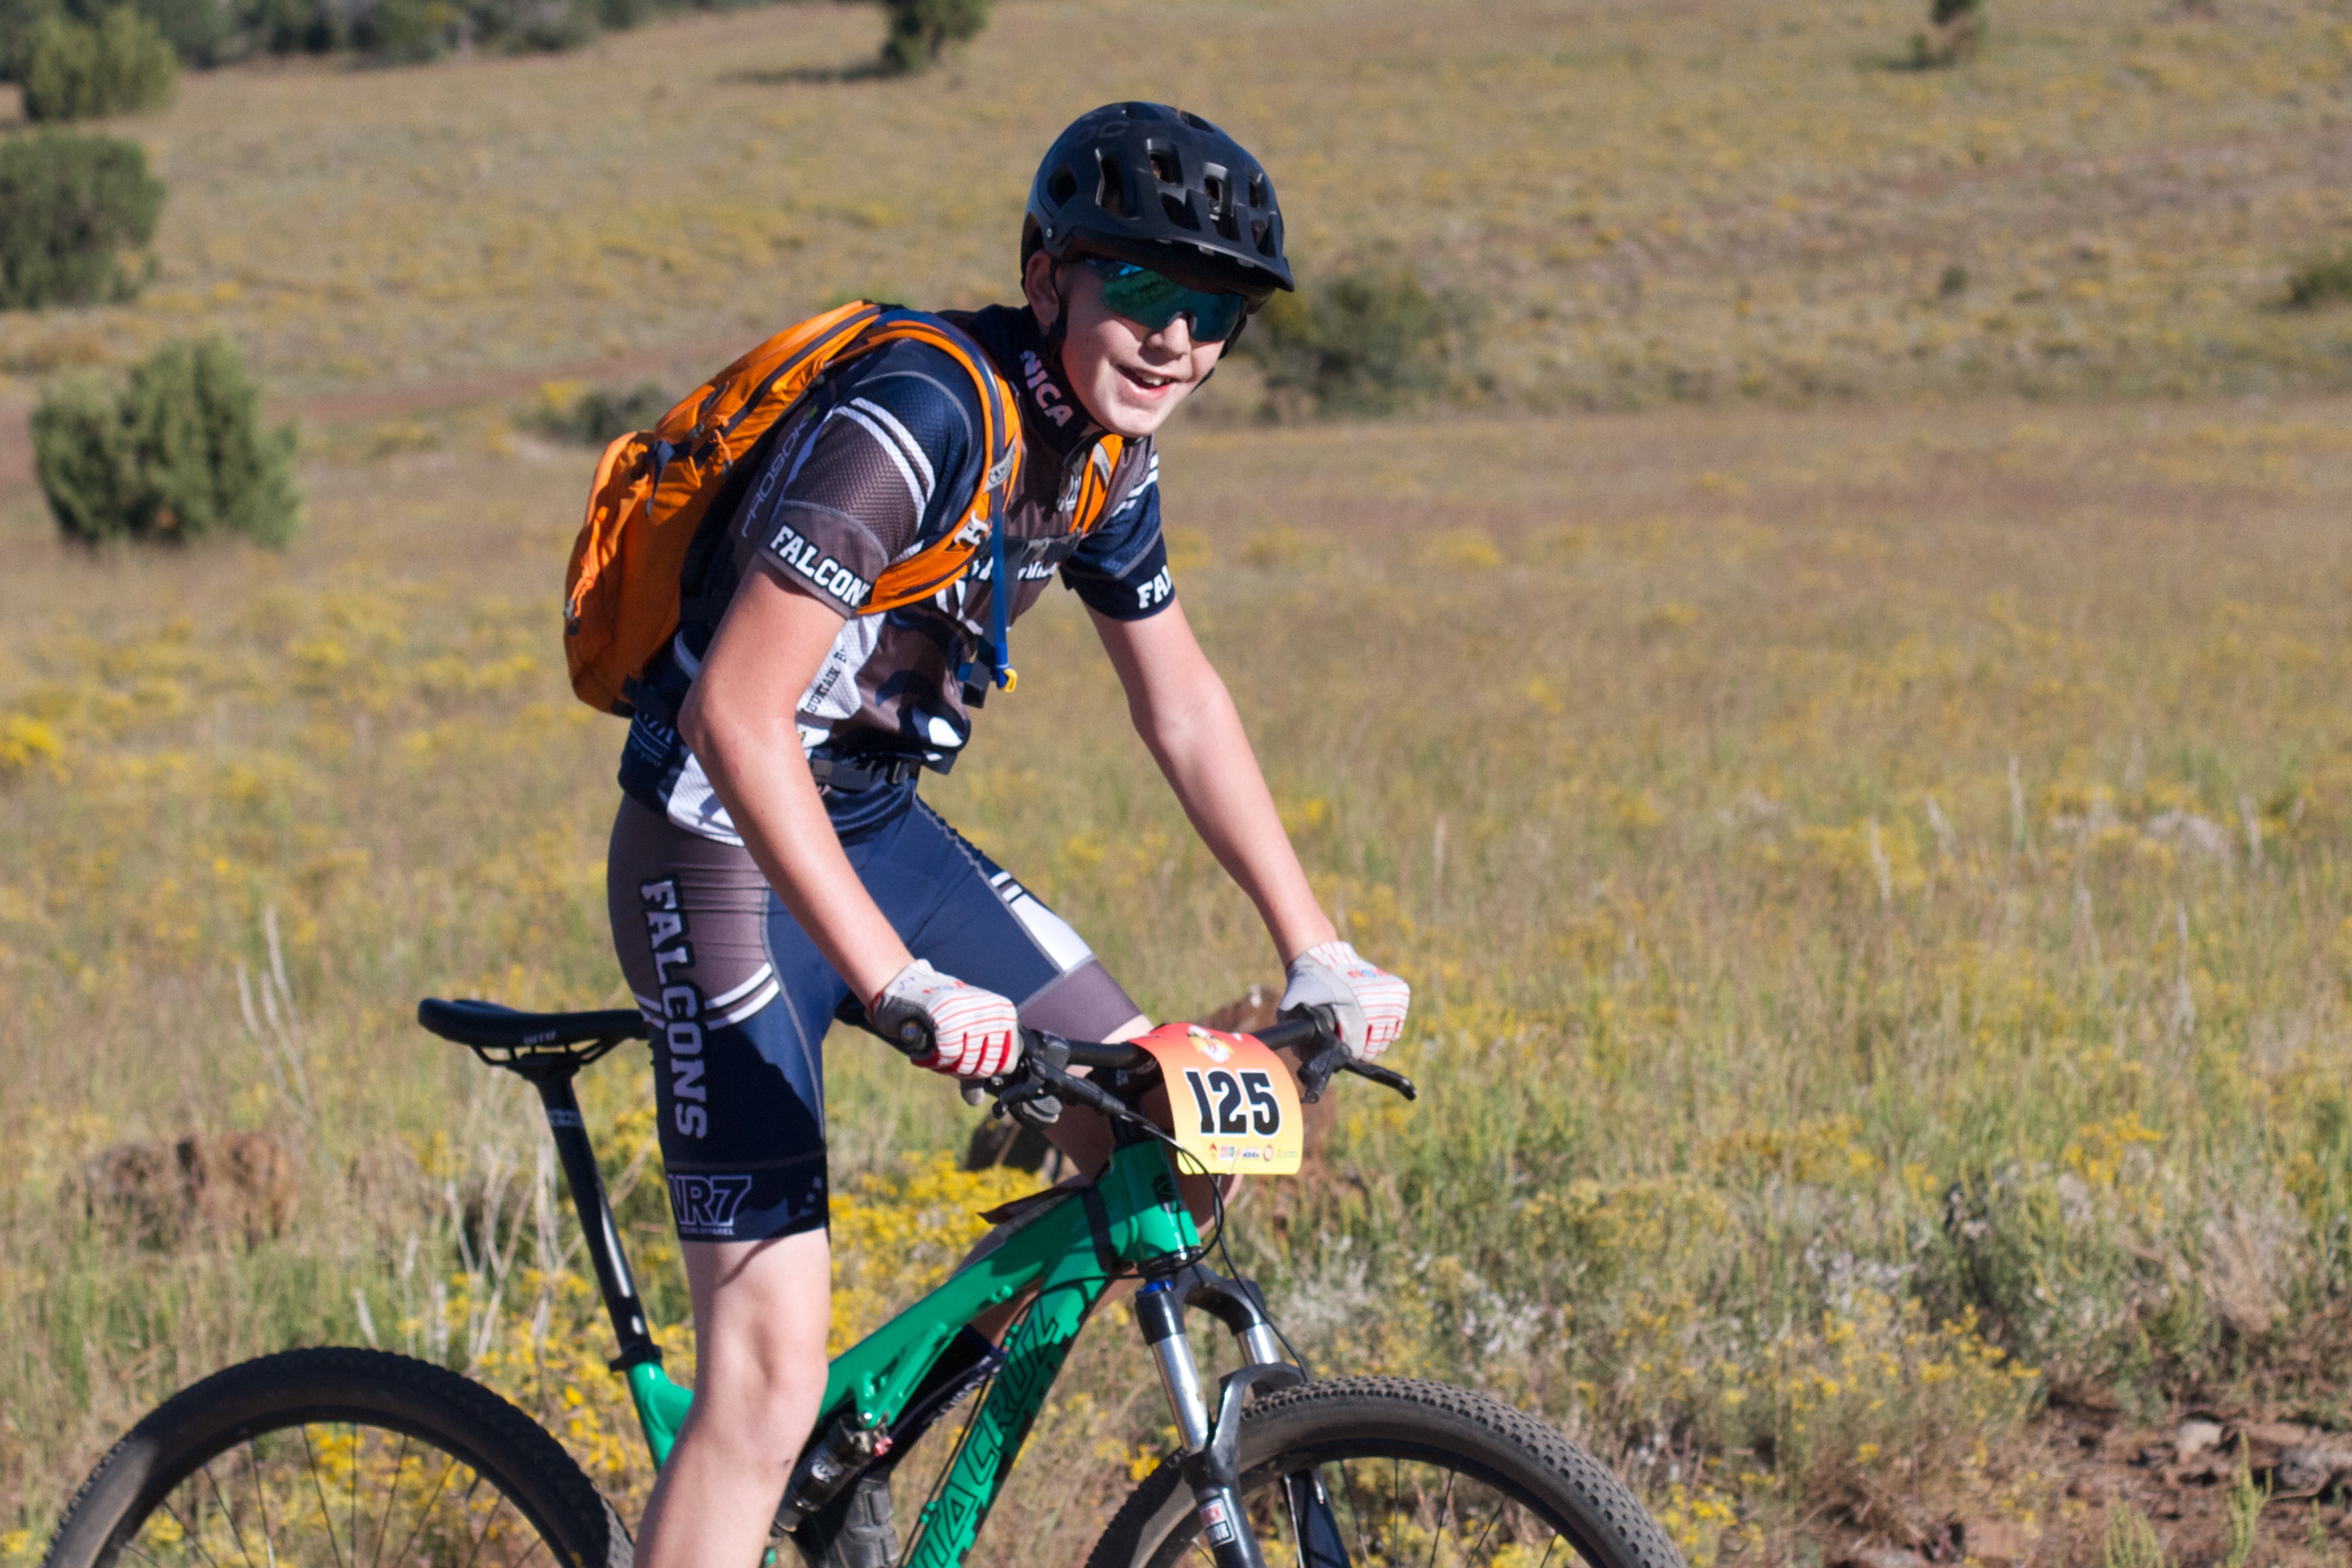
bicycle, vehicle, extreme sport, sports equipment, mountain bike, cycling, race, sports, racing, fotr, freeride, mountain biking, road cycling, cycle sport, cyclo cross, bicycle racing, road bicycle racing, mountain bike racing, cross country cycling